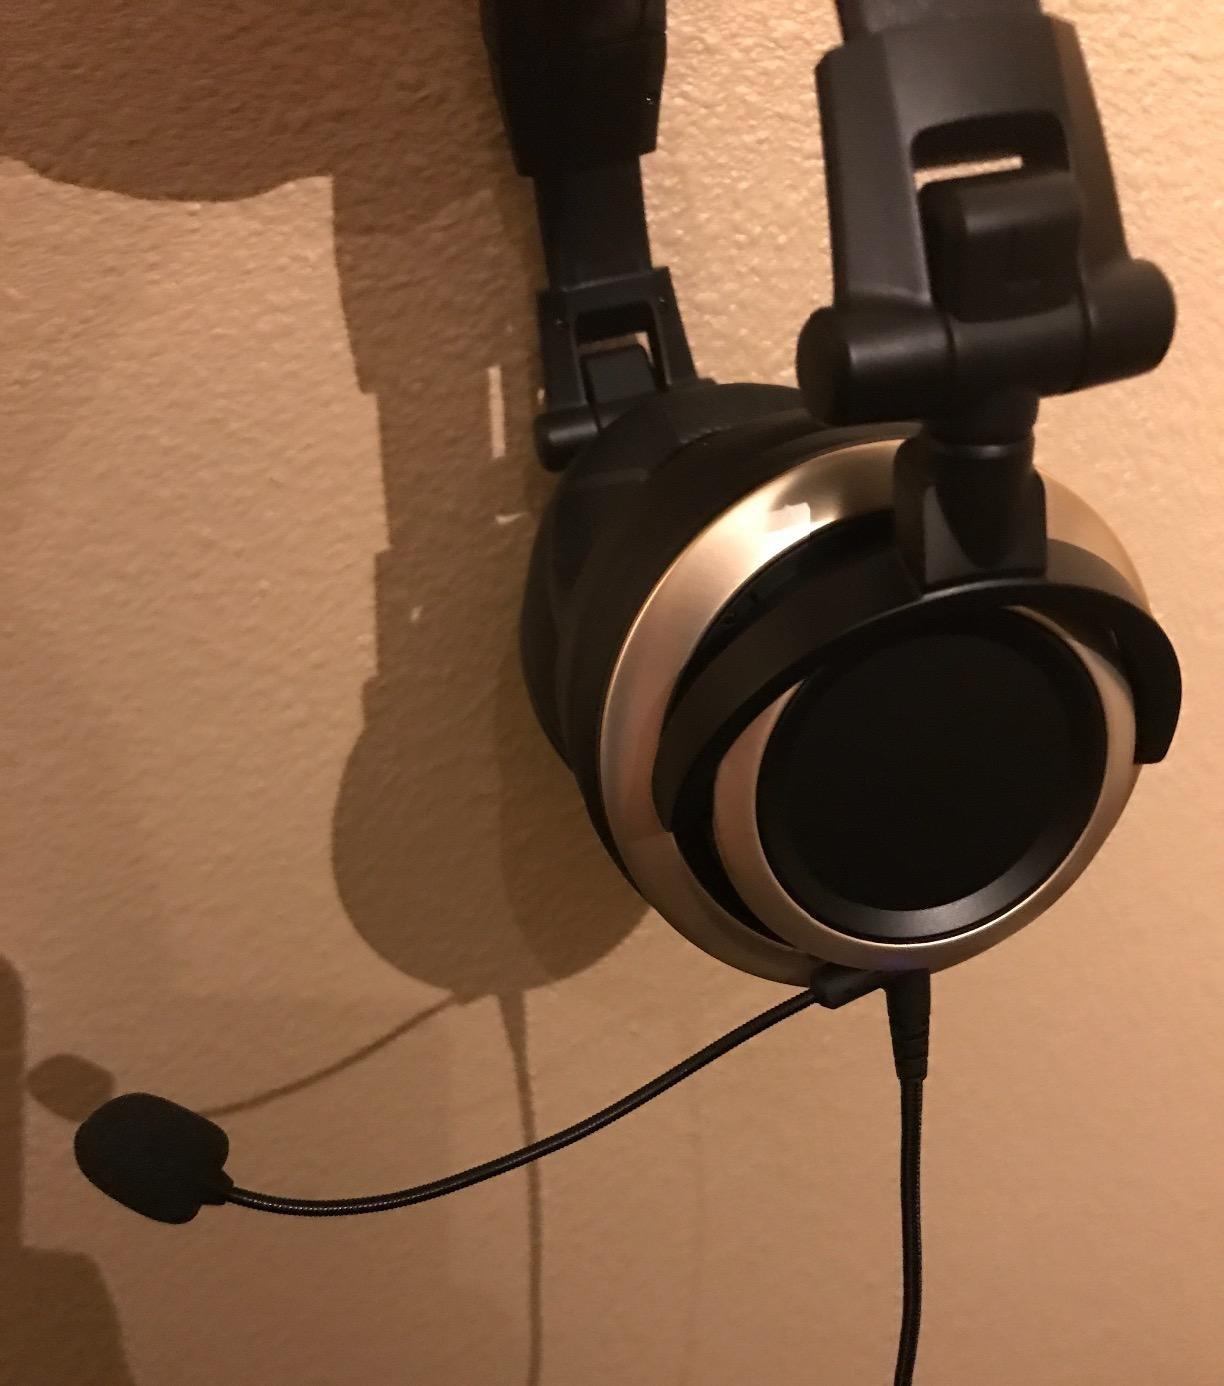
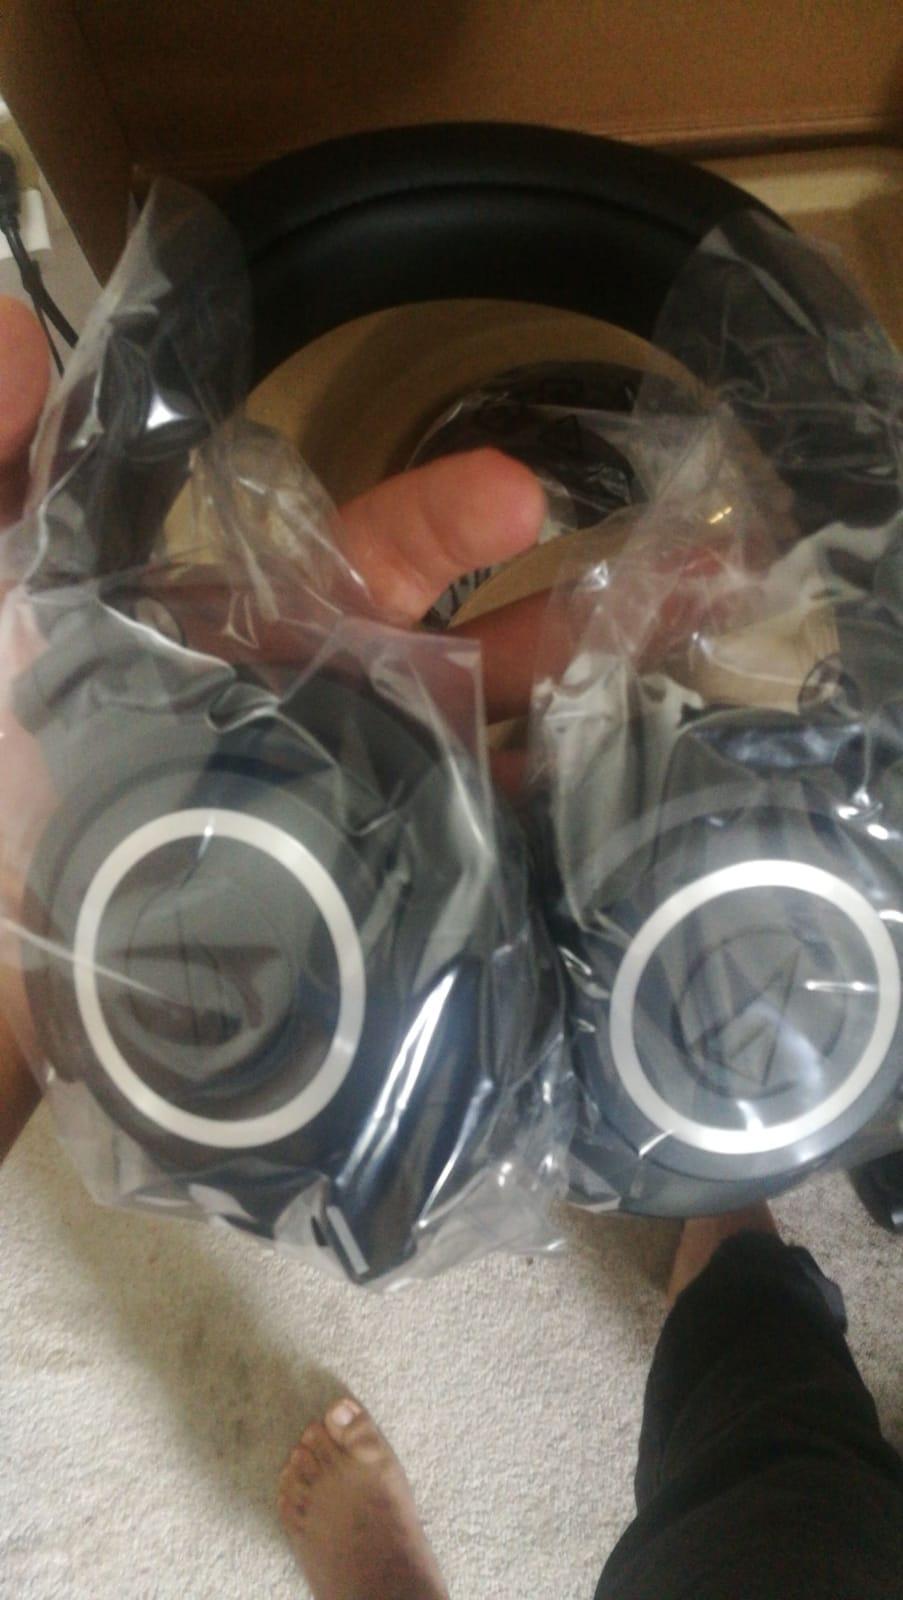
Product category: headphones
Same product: no